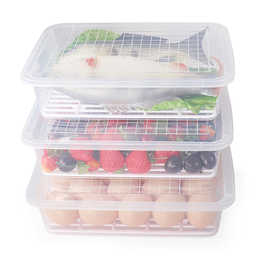
Label: plastic